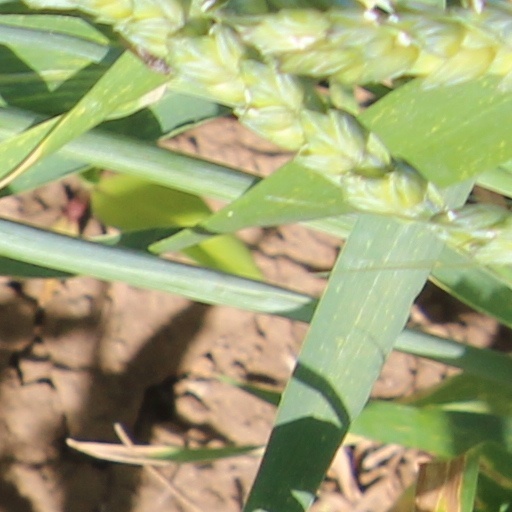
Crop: wheat